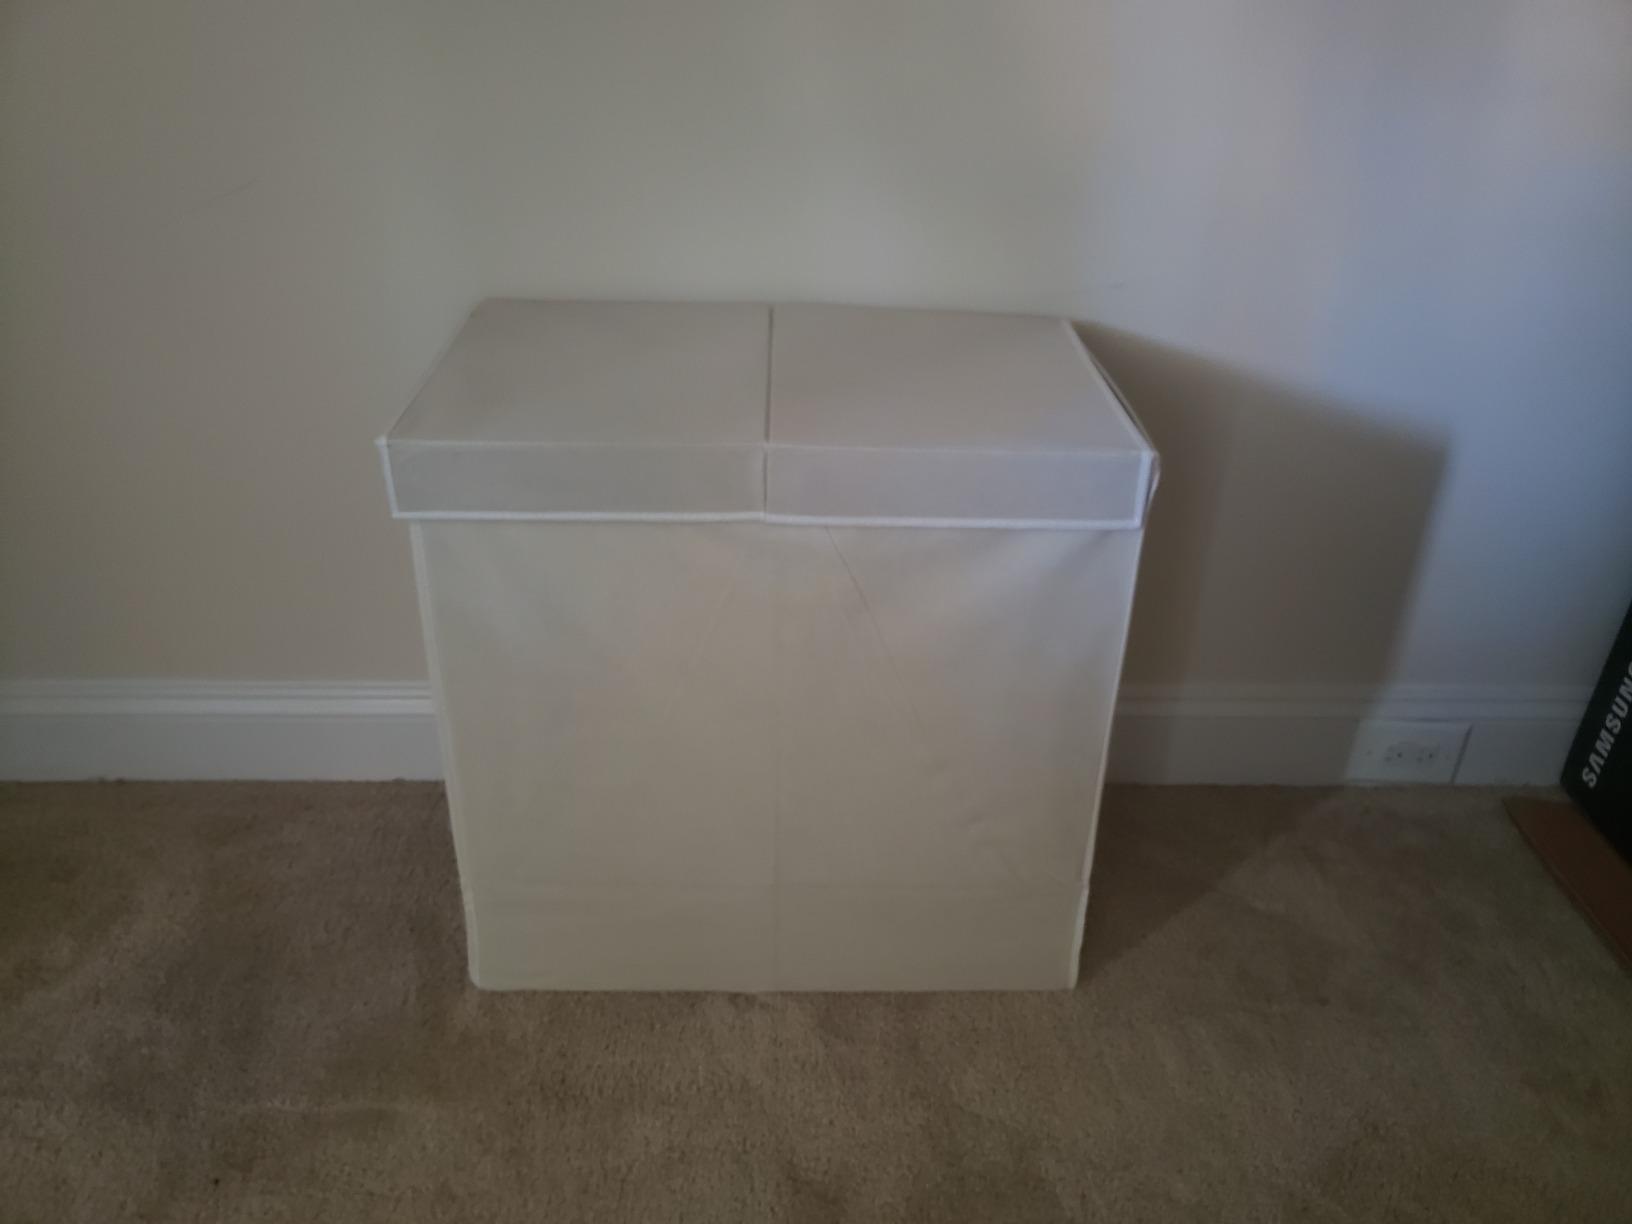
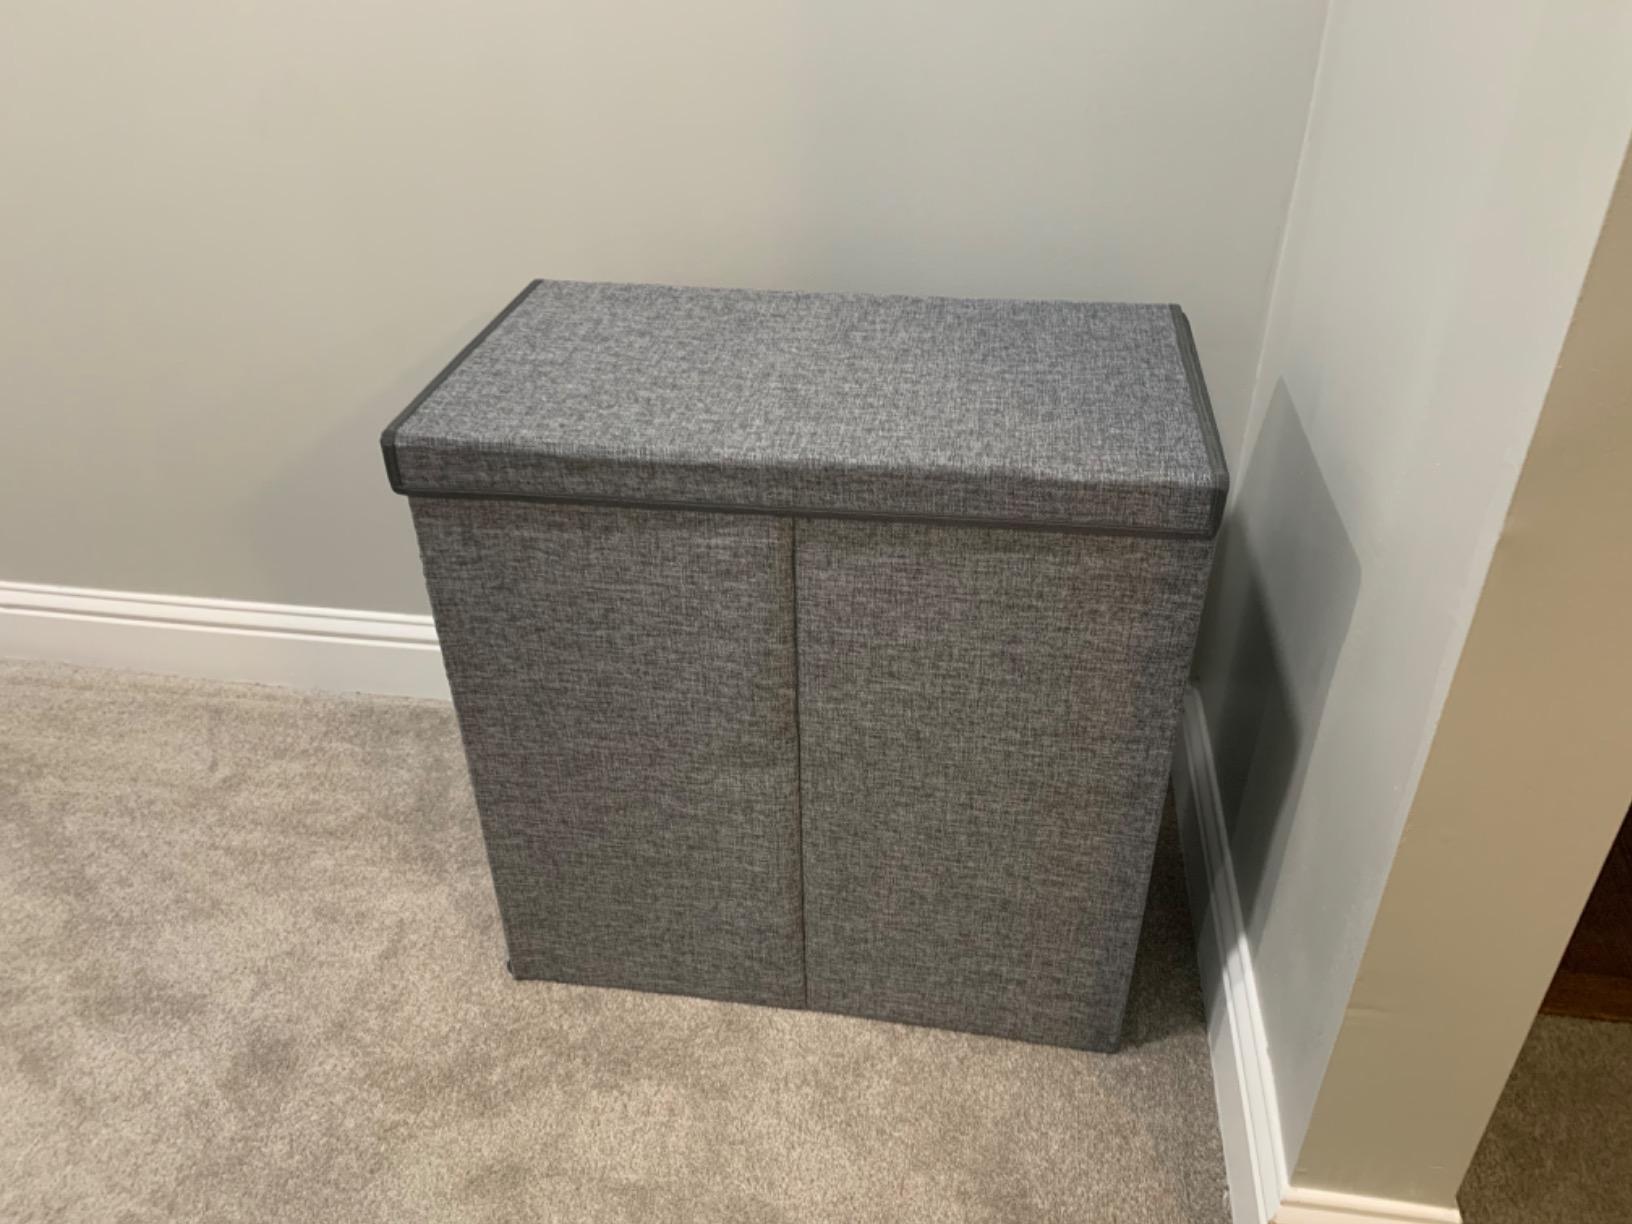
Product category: items_hamper
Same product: no